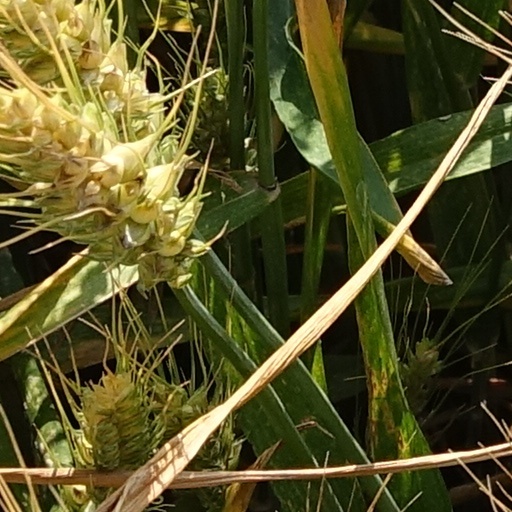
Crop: wheat